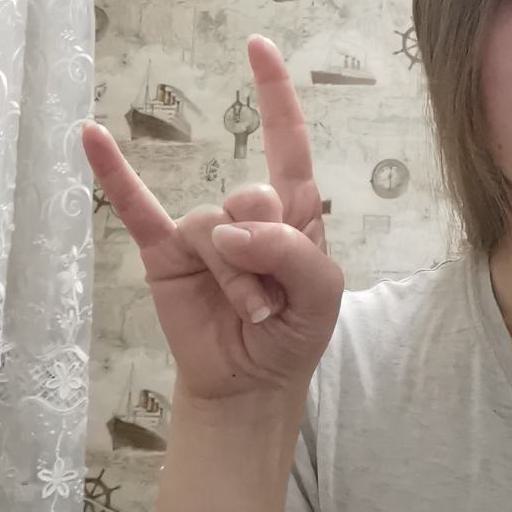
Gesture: rock